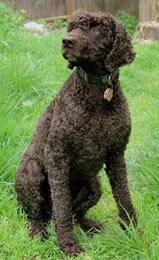
Irish_water_spaniel